Orbiting Frog Otolith

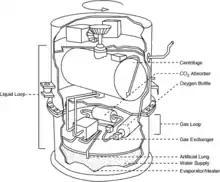
Life Support System (LSS)

The life support system (LSS) of the Frog Otolith Experiment Package (FOEP) maintains a regulated environment within the FOEP to assure the survival and normal functioning of the experimental specimens. The LSS is designed to meet the physiological requirements of two demotorized frogs weighing each. Frogs are demotorized by cutting the limb nerves, which reduces their metabolic rate. In this condition, the frogs require no artificial respiration and can remain healthy without being fed, for as long as a month. After being installed in the centrifuge the frogs are completely immersed in water, which serves as the medium for exchange of oxygen and carbon dioxide and heat through the frog's skin.